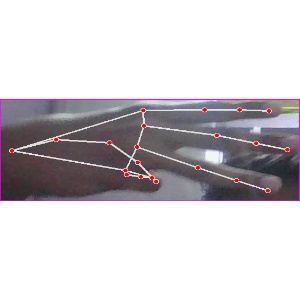
अक्षर: भ